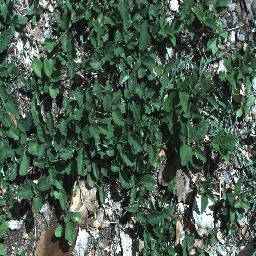
Label: negative